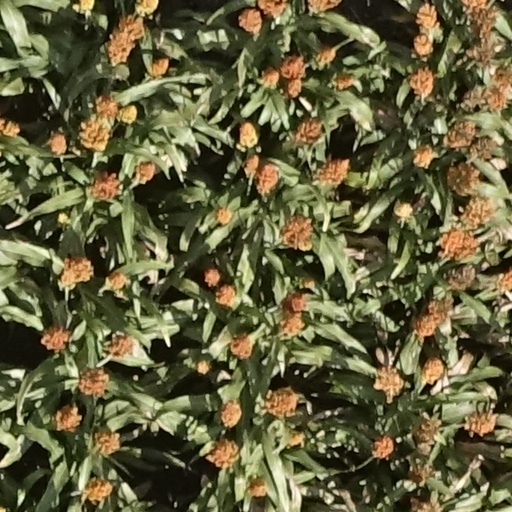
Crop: sorghum